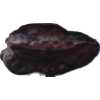
Label: carambola